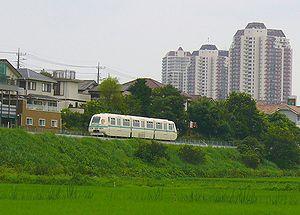
La ligne Yamaman Yūkarigaoka est une ligne de transport hectométrique sur pneus située à Sakura, dans la préfecture de Chiba au Japon. La ligne part de Yūkarigaoka, effectue une boucle à partir de Kōen et retourne à Yūkarigaoka.